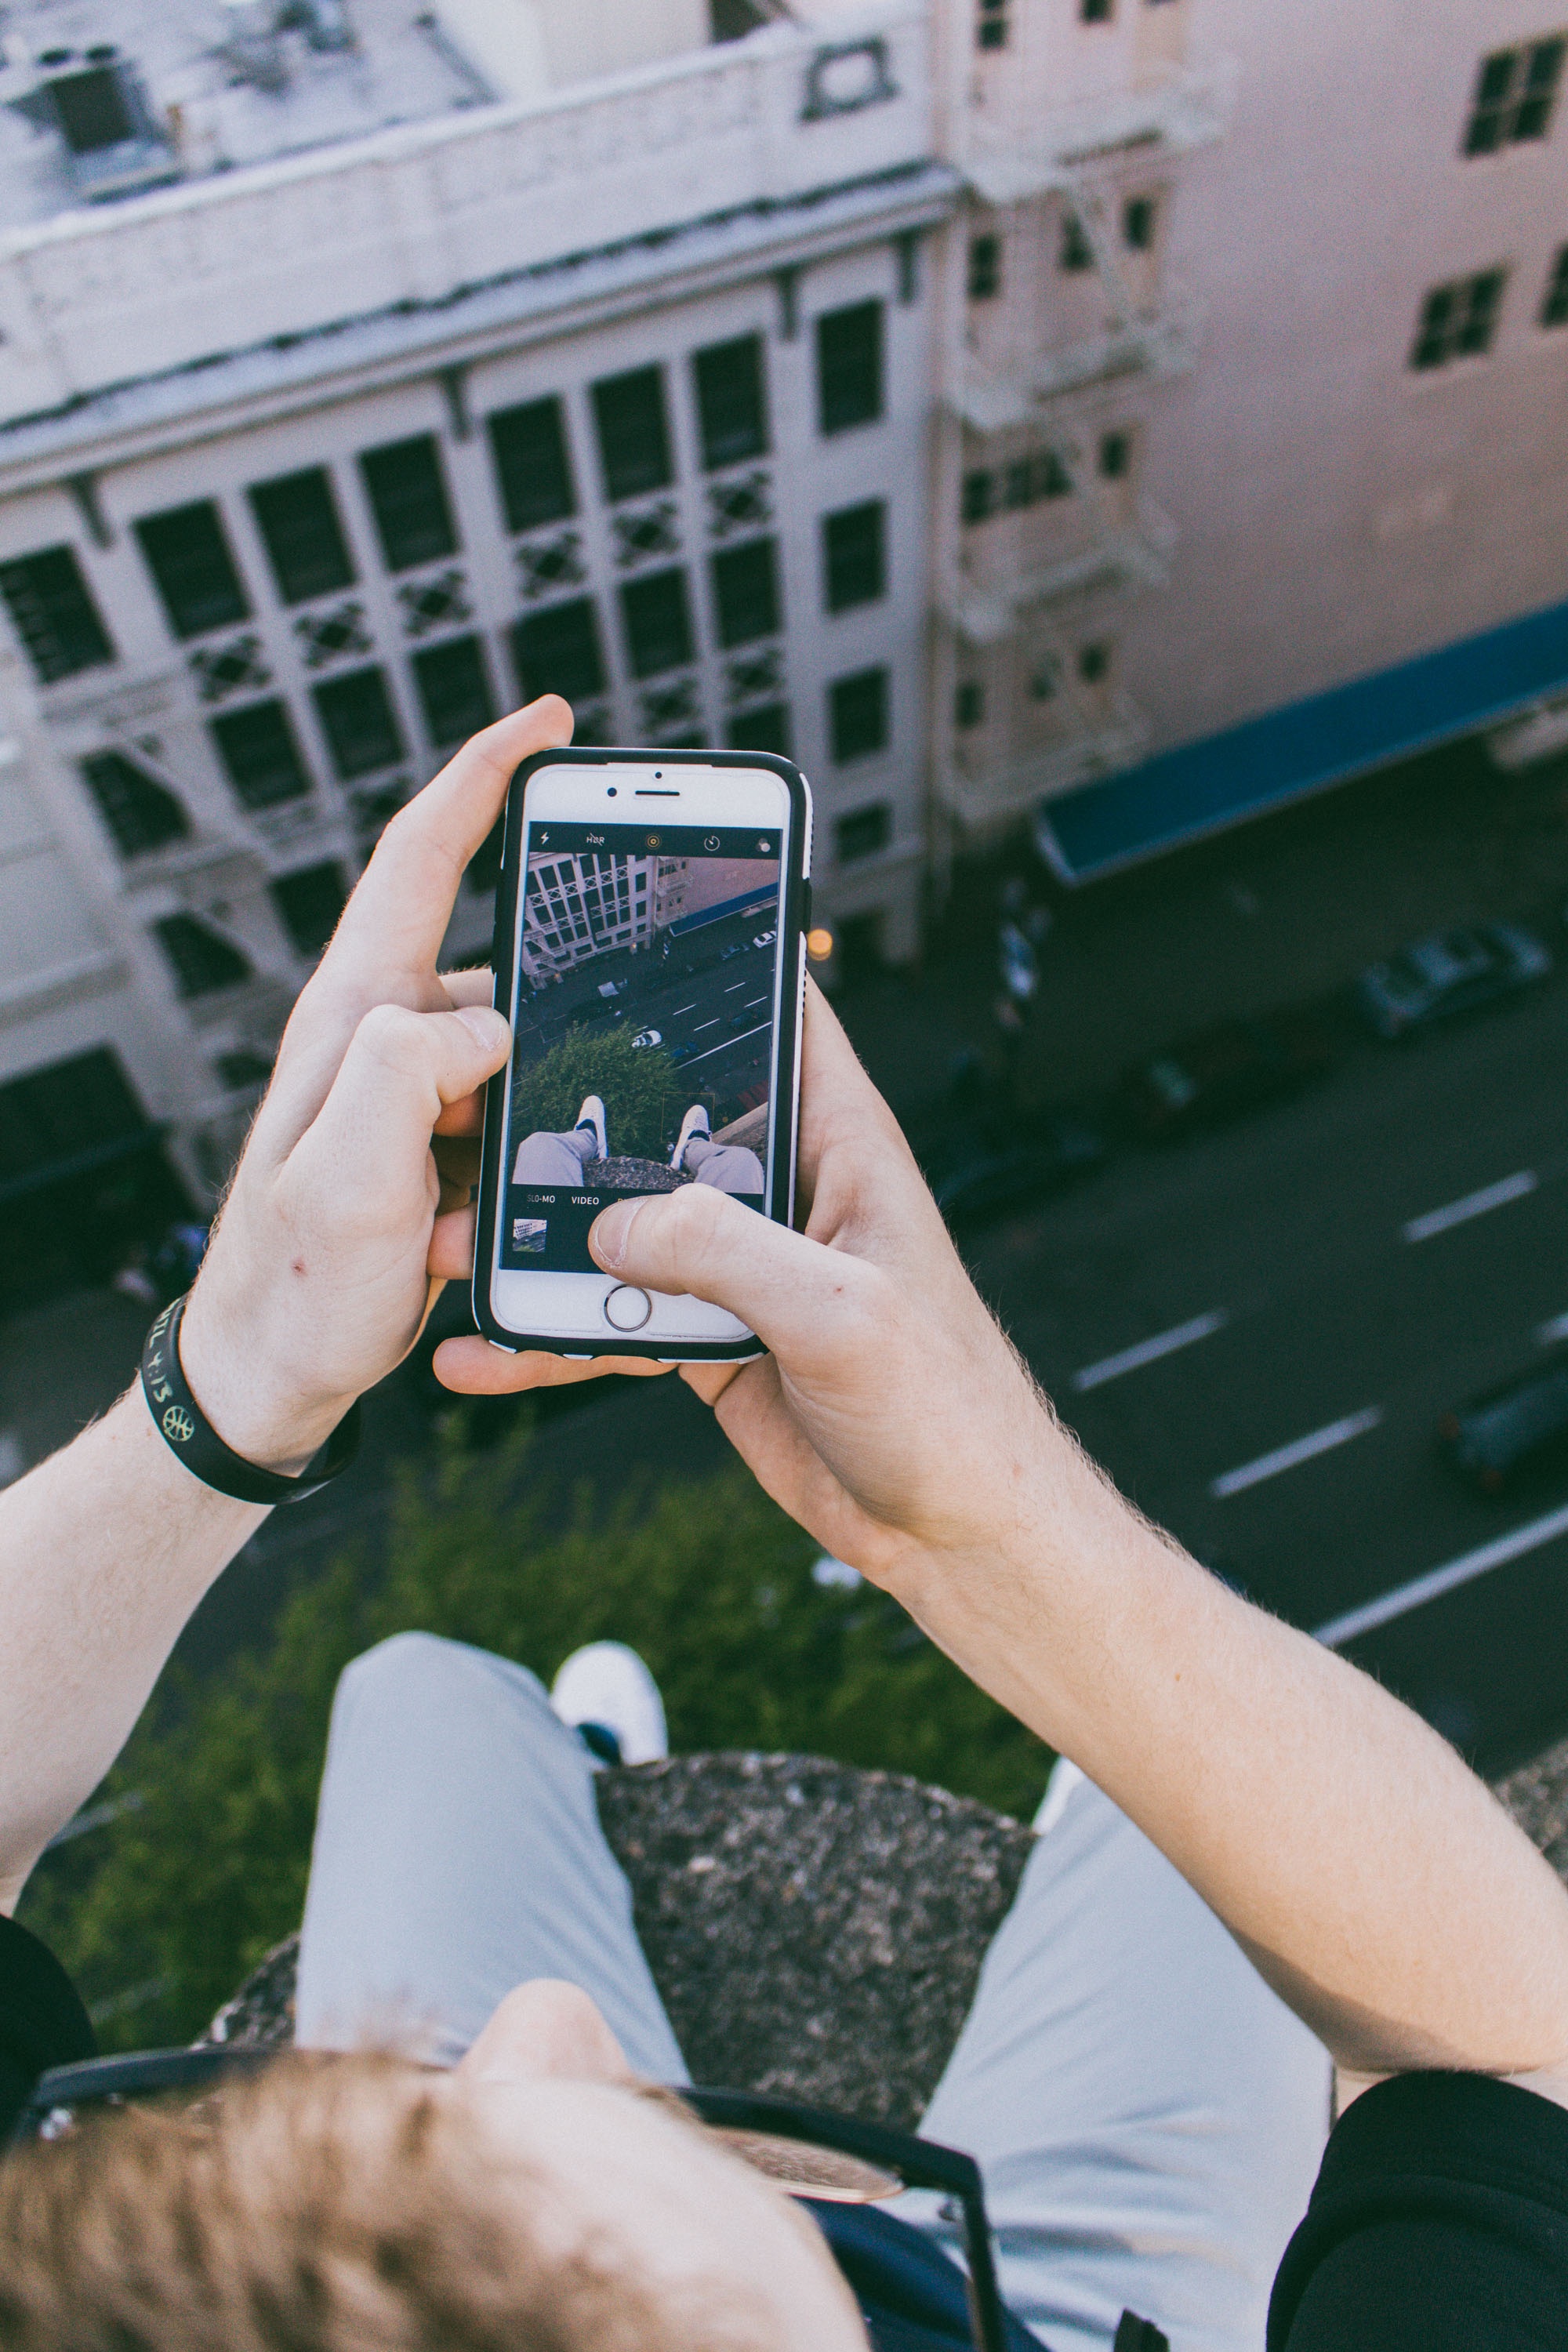
hand, photograph